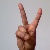
The image shows a hand gesture representing the letter 'V' in Indian Sign Language.